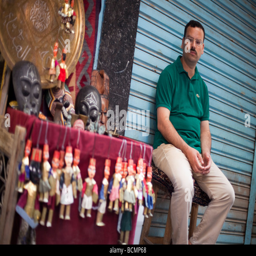
shops display handicrafts and other souvenirs for tourists